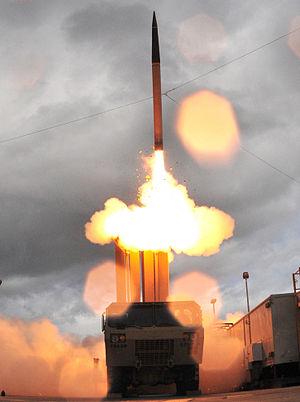
Le Terminal High Altitude Area Defense en français: la Défense de zone à haute altitude du terminal ou